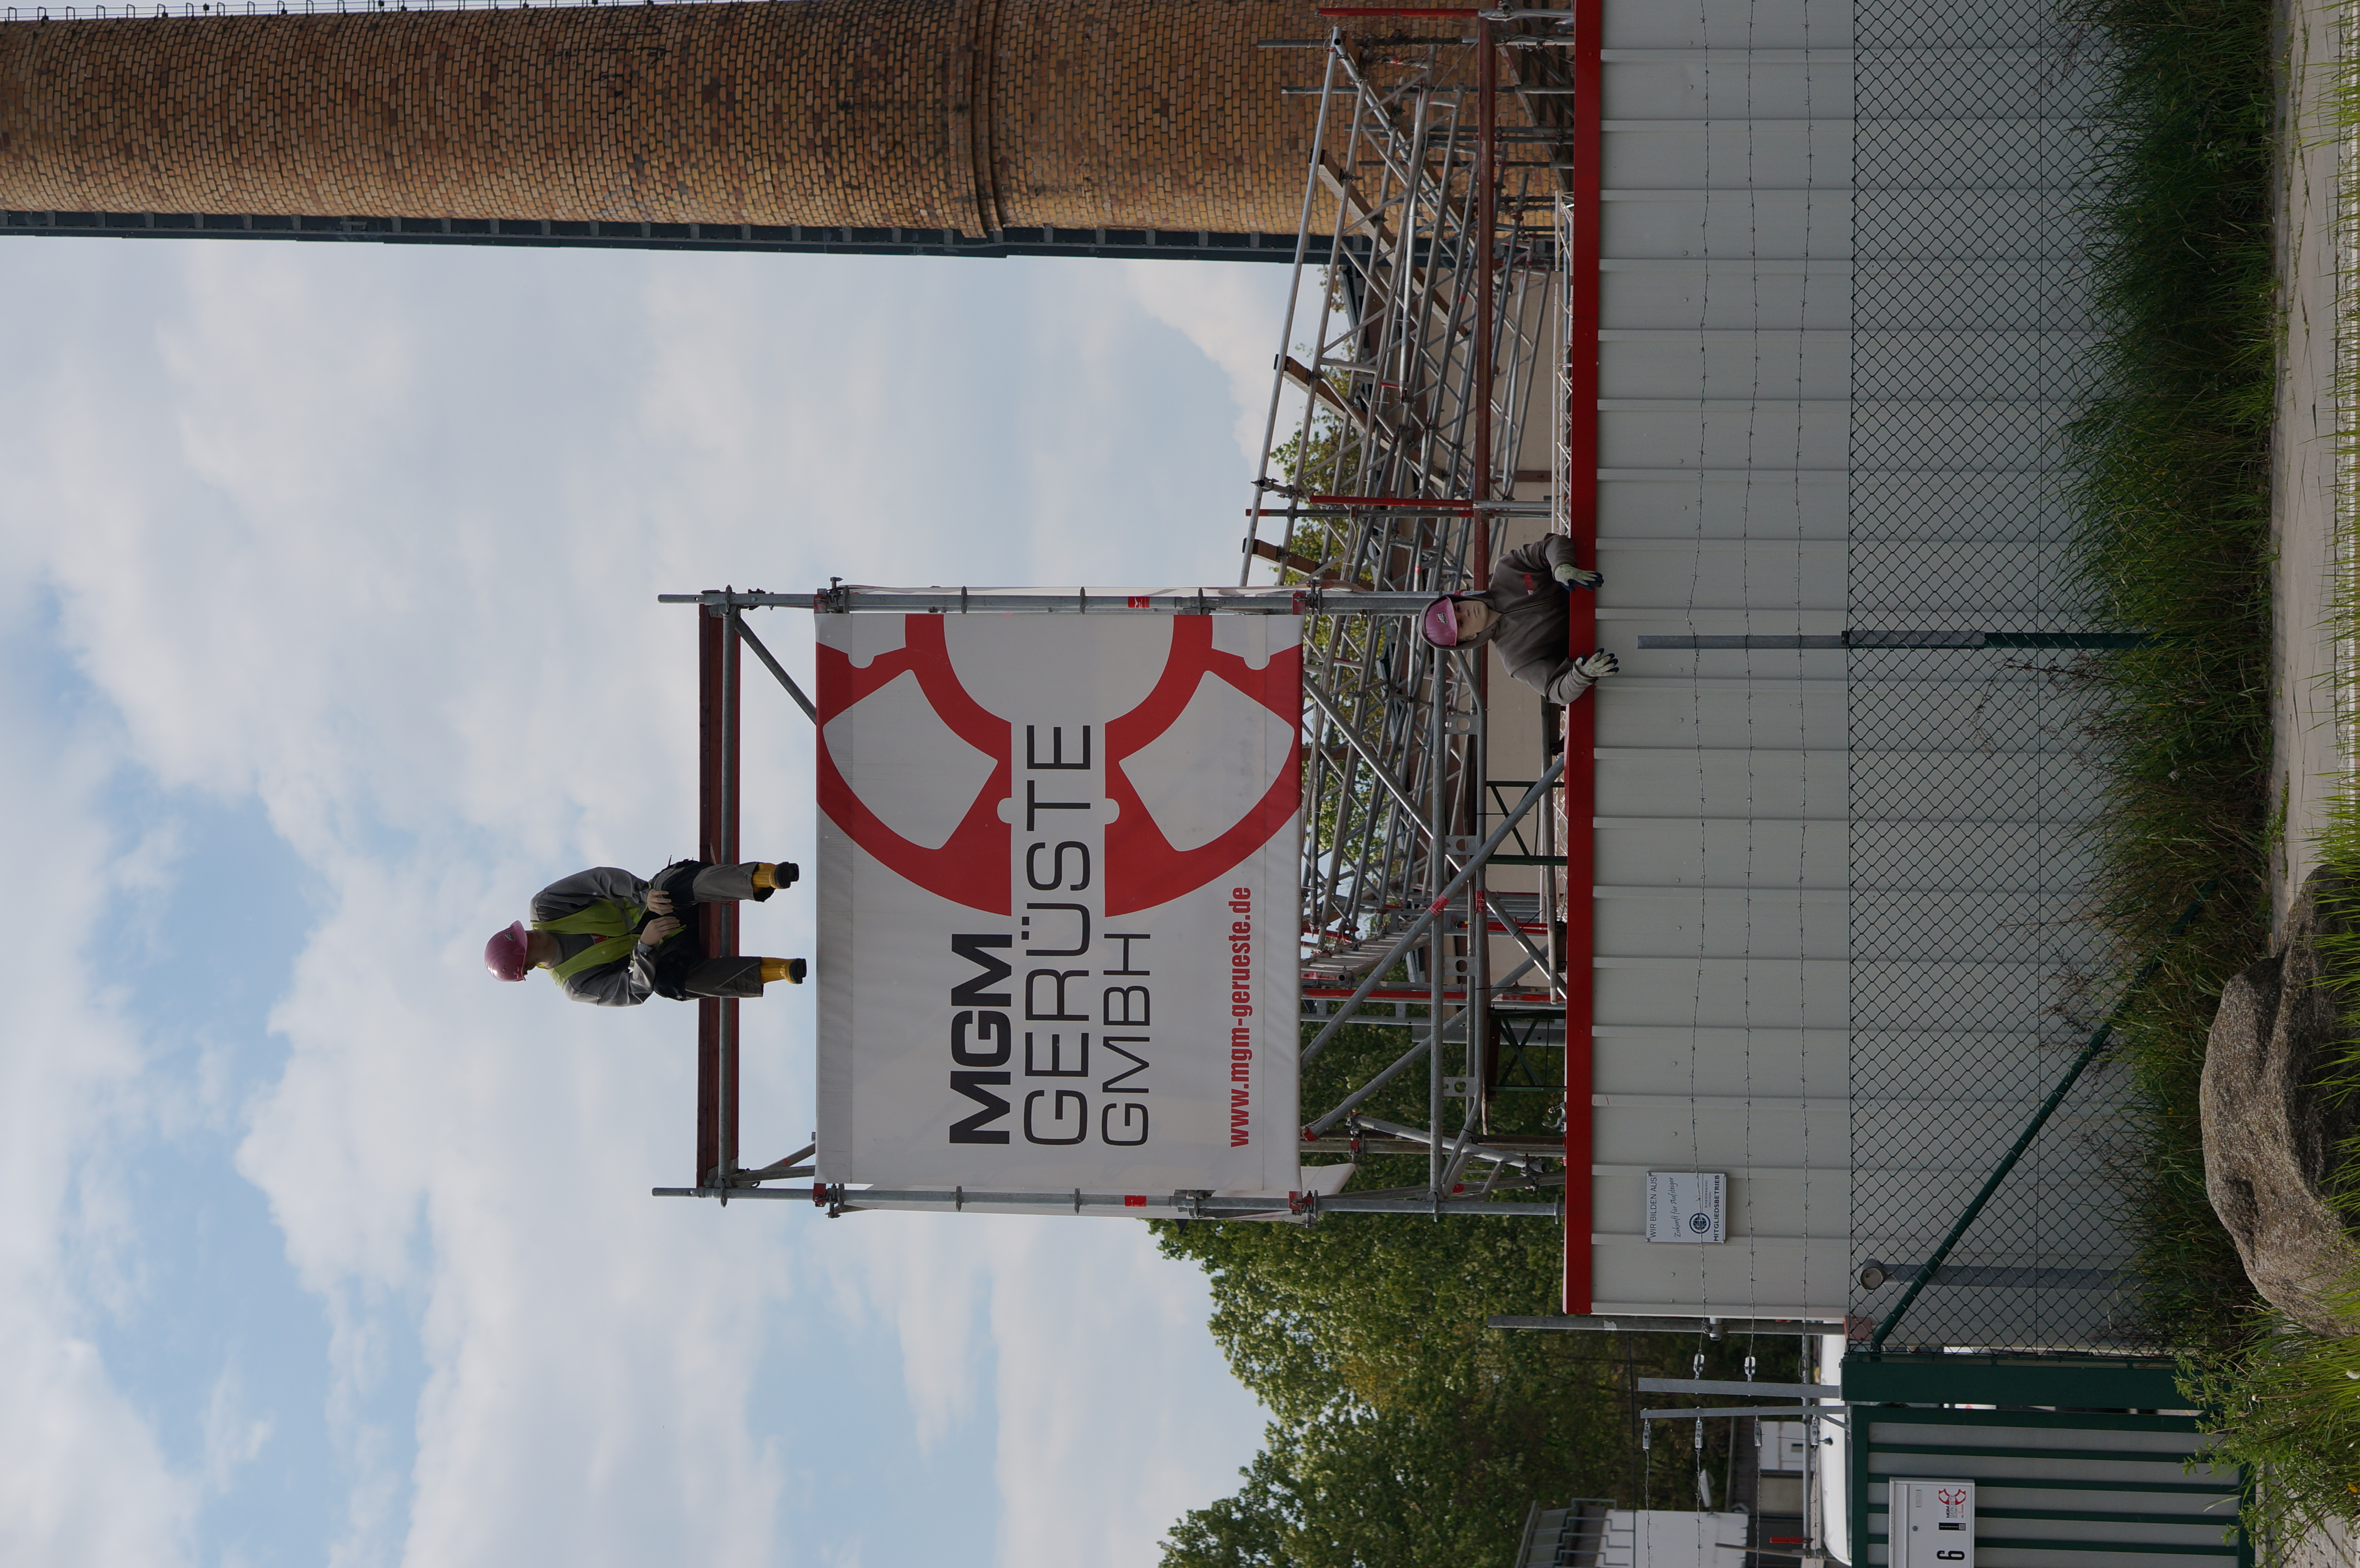
advertising, sign, street sign, signage, lighting, 2014, 50mm, germany, deutschland, berlin, sony, nex, nex6, lenstagged, steffenzahn, sonye1850mmoss, traffic sign